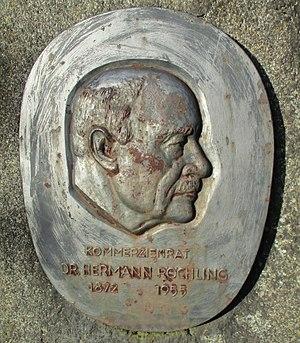
Effigie du Dr. Hermann Röchling sur un monument industriel à Völklingen
Hermann Röchling était un industriel sarrois du XXᵉ siècle. Wehrwirtschaftsführer, il fut un membre influent du NSDAP.